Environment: real
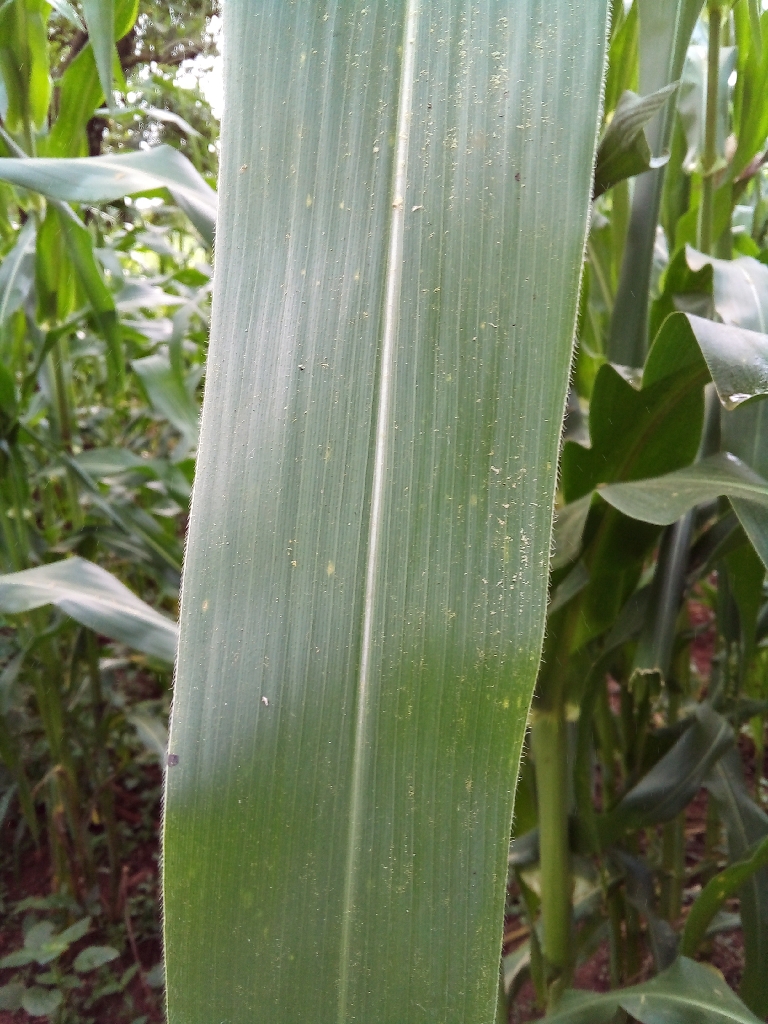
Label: healthy